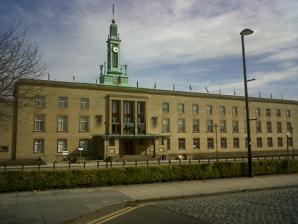
Building: Kirkcaldy Town House
Country: United Kingdom
Year built: 1956
Municipal building in Kirkcaldy, Scotland Kirkcaldy Town House Kirkcaldy Town House Location Kirkcaldy Coordinates 56°06′36″N 3°09′44″W / 56.109905°N 3.162263°W / 56.109905; -3.162263 Built 1956 Architect David Carr and William Howard Listed Building – Category B Designated 22 March 1988 Reference no. LB36387 Shown in Fife Kirkcaldy Town House is a Scandinavian influenced town hall located in Kirkcaldy , Fife , Scotland. The current town house was begun in 1937, from a competition-winning design by architects David Carr and William Howard of Edinburgh . Only the foundations had been put in place before construction was interrupted by the Second World War . Work resumed on the building in 1950 and was completed in two separate phases between 1953 and 1956. The town house would serve as the headquarters of Kirkcaldy Town Council from 1956 to 1975 and then Kirkcaldy District Council from 1975 to 1996. Today, the role of the town house is the headquarters of the local area committee of Fife Council . Kirkcaldy Town House is protected as a Category B listed building . History Until the 1930s, the main municipal building in Kirkcaldy was the old townhouse and jail at the junction of High Street and Tolbooth Street which was completed in 1826. The old town house on the High Street was demolished in 1935. A site for the new town house was chosen to the north of the town centre, which involved the demolition of three main villas - Adelaide, St Oalfs and Tilehurst - to make space. Construction of the new town house began in 1939 from a competition-winning design by David Carr and William Howard of Edinburgh. Only the foundations of the building had been put in place before work was interrupted by the Second World War. The nearby Osborne House on East Wemyss Place would serve as a temporary town office, for the time being. Work on the town house resumed in 1950. This was split into two phases: the officers' section and the councillors' section. The first phase (including the officers' section) was opened by James Young, then Secretary of State for Scotland on 6 July 1953. The second and final phase (including the councillors' section and unveiling the statue of "The Sower" by Thomas Whalen ) of the building was opened by the town provost , David Wright, on 6 July 1956. The town council had their first meeting in the new building on 12 November 1956. In 1975, the town house became the headquarters of Kirkcaldy District Council . Nowadays, the role of the town house is the headquarters of the local area committee of Fife Council . Description The town house has been described as having a "flat roofline, rectangular profile and somewhat delicate lintel detail - in addition to neo-classical window spacing and a main facade with spindly belfry steeple". The building has been compared to the Scottish National Library on George IV Bridge in Edinburgh for having a modern style with classical or traditional elements and recognised for Scandinavian influences. The base of the town house features Darney stone from East Woodburn , with the walls being made from Blaxter stone, both of which were brought north to the town from Northumberland quarries. The surroundings of the main entrance are made of Elverwater stone. The stone on the walls was done by retired masons from around the ages of 65 to 80. The clock tower of Nordic influence, which sits on top of the building, complete with a weather vane, shows St Bryce, the patron saint of Kirkcaldy. The unique design was done by David Carr of Edinburgh. A small copper ball, 3 feet (0.91 m) in diameter, at the bottom of the vane, is supposed to represent the world. The figure is located at the top of the 20-foot (6.1 m) weather vane with the intention he can look across the town as the vane turns around in the wind, with the world at his feet. The vane, probably made of wrought iron, was designed by Thomas Hadden of Edinburgh. At the back of the town house lie six of the seven provost's lamps of the former royal burghs within Kirkcaldy district. The six lamps are from: Kirkcaldy , Burntisland , Kinghorn , Leven , and Buckhaven and Methil . These lamps once stood outside the houses of senior councillors, and were all brought to this site when the royal burghs were abolished in 1975. Only the lamp for Leslie is not there. Around the building, both of the town's two coats of arms can be seen. The spiritual coat of arms showing St Bryce is located at the south entrance and the one which depicts Dunfermline Abbey is at the west entrance. Inside the building itself, displayed across the stairwell is a mural designed by Walter Pritchard of the Glasgow School of Art . This makes references to the industries associated with the town such as linoleum , coal mining and weaving . Other references are to famous people such as Adam Smith and the Adam brothers . Charles II is shown granting the town its royal burgh status in 1644, received by a figure in a Sinclair tartan. See also List of listed buildings in Kirkcaldy, Fife Notes